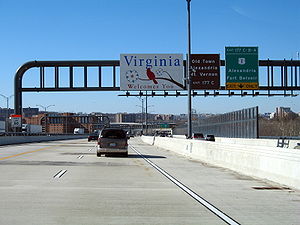
Interstate Highway 95 / Rutebeskrivelse / Virginia
På vej mod syd ad I-95 over Woodrow Wilson Bridge fra Maryland til Virginia.
Interstate Highway 95, Interstate 95 eller bare I-95 er en hovedvej i Dwight D. Eisenhower National System of Interstate and Defense Highways i USA eller bare Interstate Highway System. Vejen er den vigtigste syd-nordgående interstate highway på USA's østkyst og den østligste, der går hele vejen gennem staterne fra syd til nord, store dele af vejen parallelt med Atlanterhavskysten.